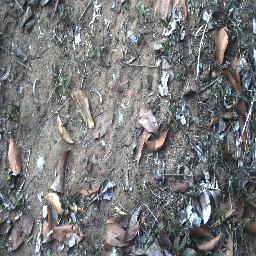
Label: negative